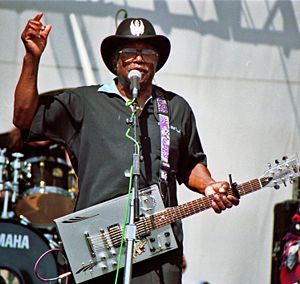
Navne i Rock and Roll Hall of Fame / Udøvende kunstnere
Navne i Rock and Roll Hall of Fame er en oversigt over de navne, der er optaget i Rock and Roll Hall of Fame i USA. Listen er ikke komplet, se den på Rock and Roll Hall of Fames liste over de optagne navne.